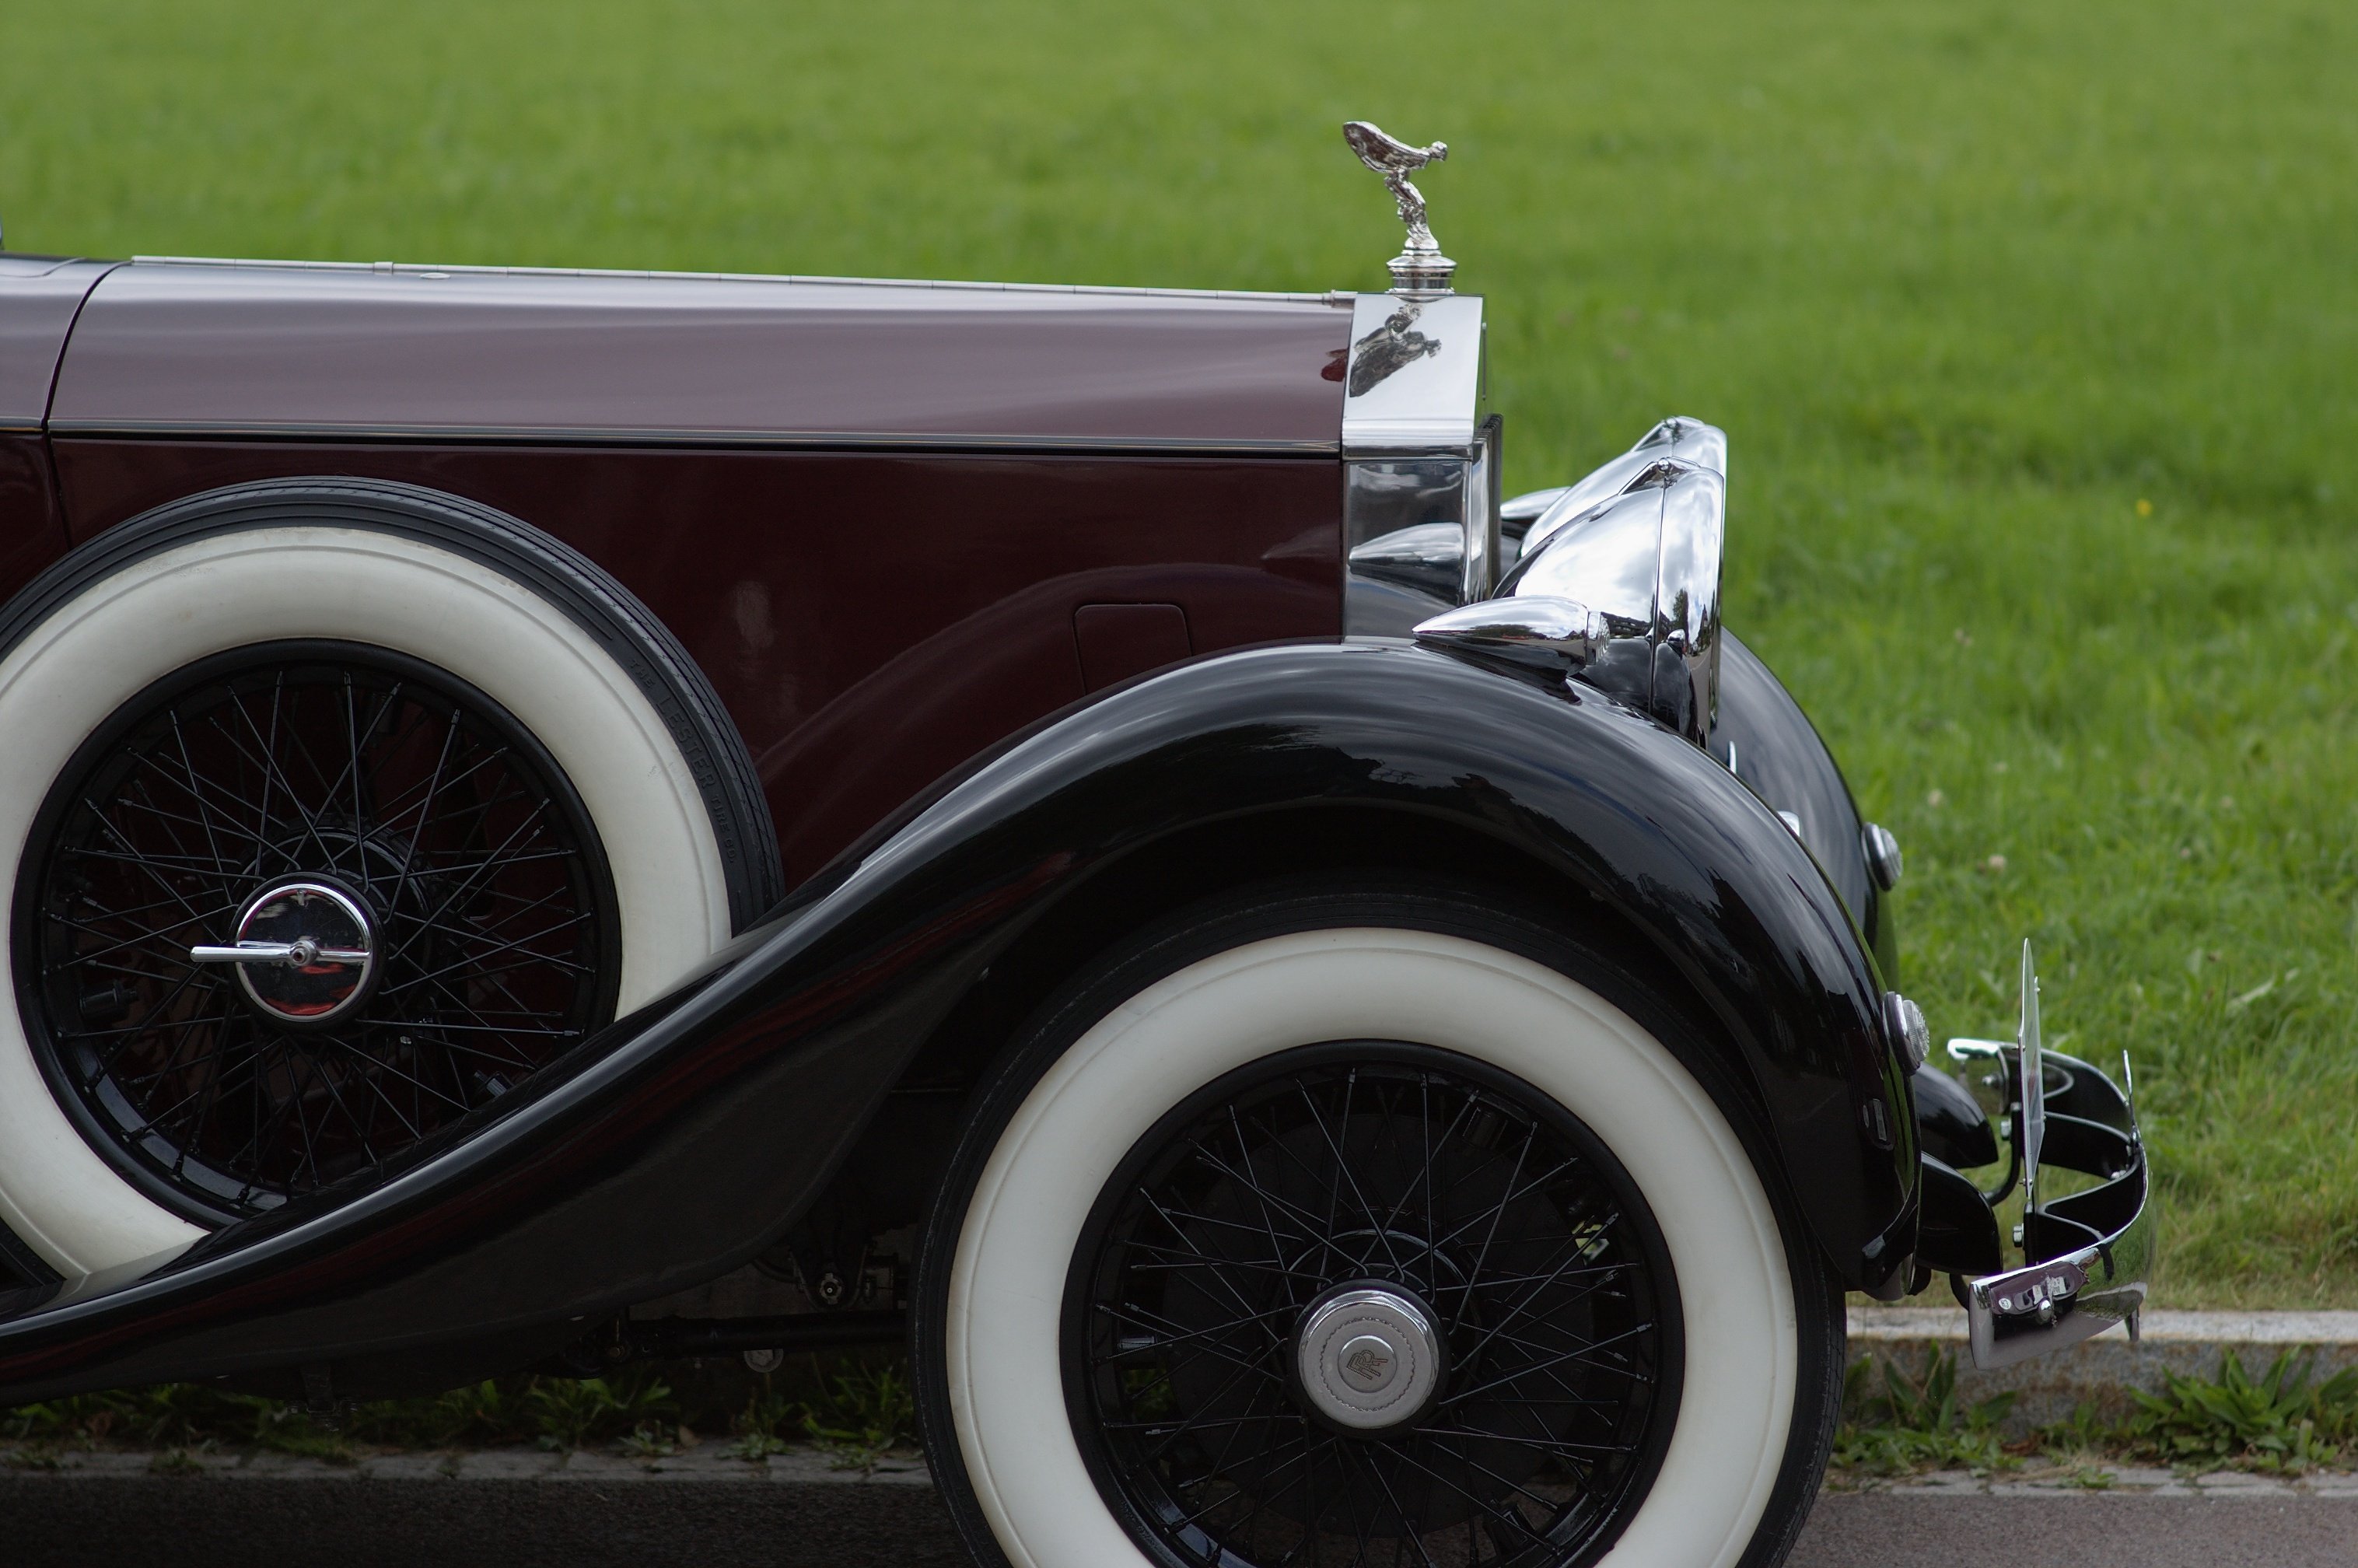
car, wheel, vehicle, motor vehicle, vintage car, blackforest, rawtherapee, germany, deutschland, walimex, samyang, pentax, schwarzwald, badenwrttemberg, 85mm, lenstagged, steffenzahn, k100d, justpentax, iamflickr, 85mmf14, walimex85mm, walimexpro8514if, hinterzarten, zyschtigsfahrt, antique car, land vehicle, touring car, automobile make, luxury vehicle